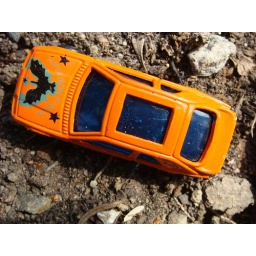
This car was in the garden next to the flowers I was photographing :)